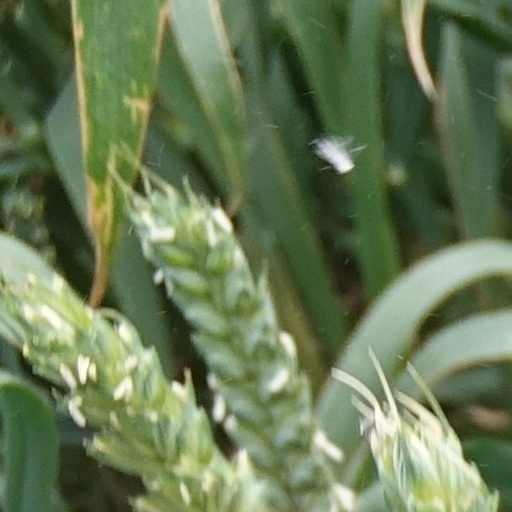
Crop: wheat